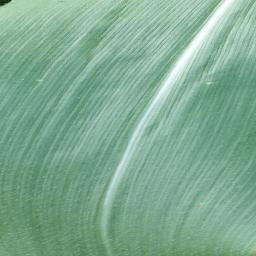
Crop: corn
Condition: (maize)_healthy